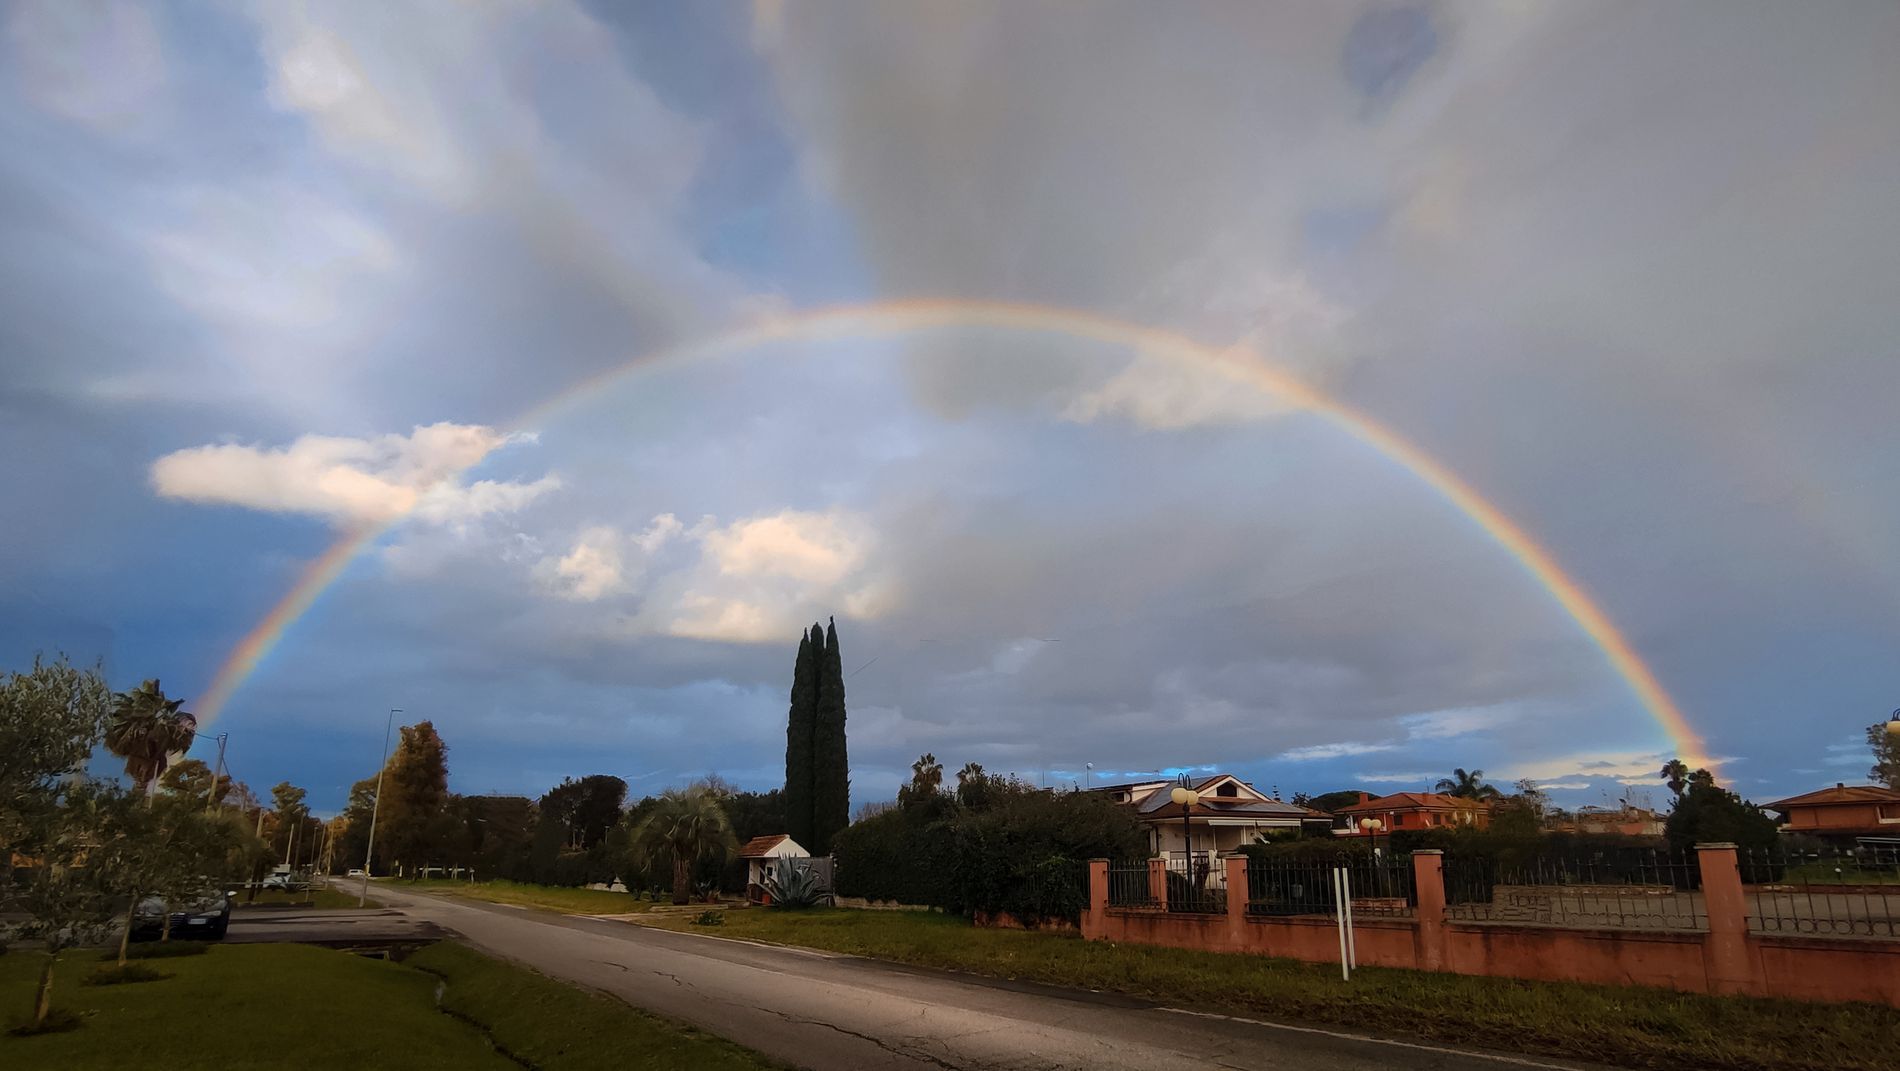
A rainbow over a quiet street
The photo shows a rainbow crossing over a quiet street, which contains a lot of trees and plants. There are multiple buildings behind the fence, along with a parked car on the other side of the road.
Captured from an eye level, the photo shows a calming scene of a colorful rainbow crossing over a calm street in the natural sunlight. There are multiple buildings within the green plants and a parked black car. The soft and natural colors of the photo give a general atmosphere of calmness and freshness.
Labels: Nature, Outdoors, Sky, Grass, Plant, Tree, Road, City, Street, Urban, Rainbow, Cloud, Landscape, Scenery, Path, Neighborhood, Tarmac, Vegetation, Weather, Freeway, Architecture, Building, Shelter, Cumulus, Flower, Fir, Grove, Land, Woodland, Sidewalk, Park, Metropolis, Sun, Summer, Sunrise, Highway, Palm Tree, Spire, Tower, Sunlight, Fence, Hedge, Lamp Post, Car, Plants
Camera: Xiaomi M2101K6G
Aperture: F2.2
Exposure: 1/500 sec
ISO: 50
Focal length: 1.6 mm